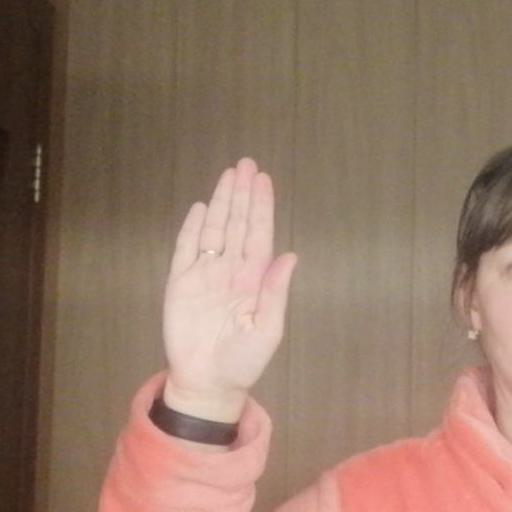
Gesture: stop